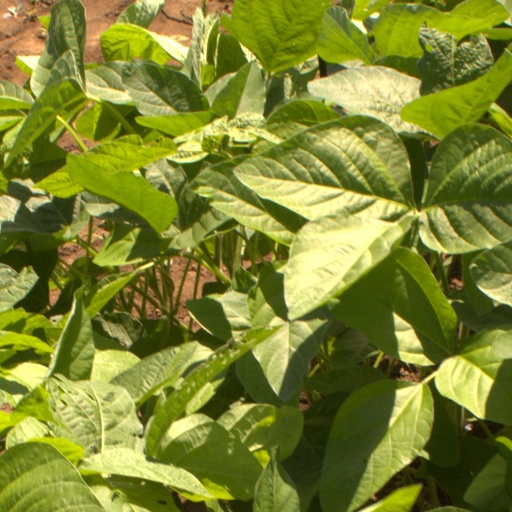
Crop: soybean